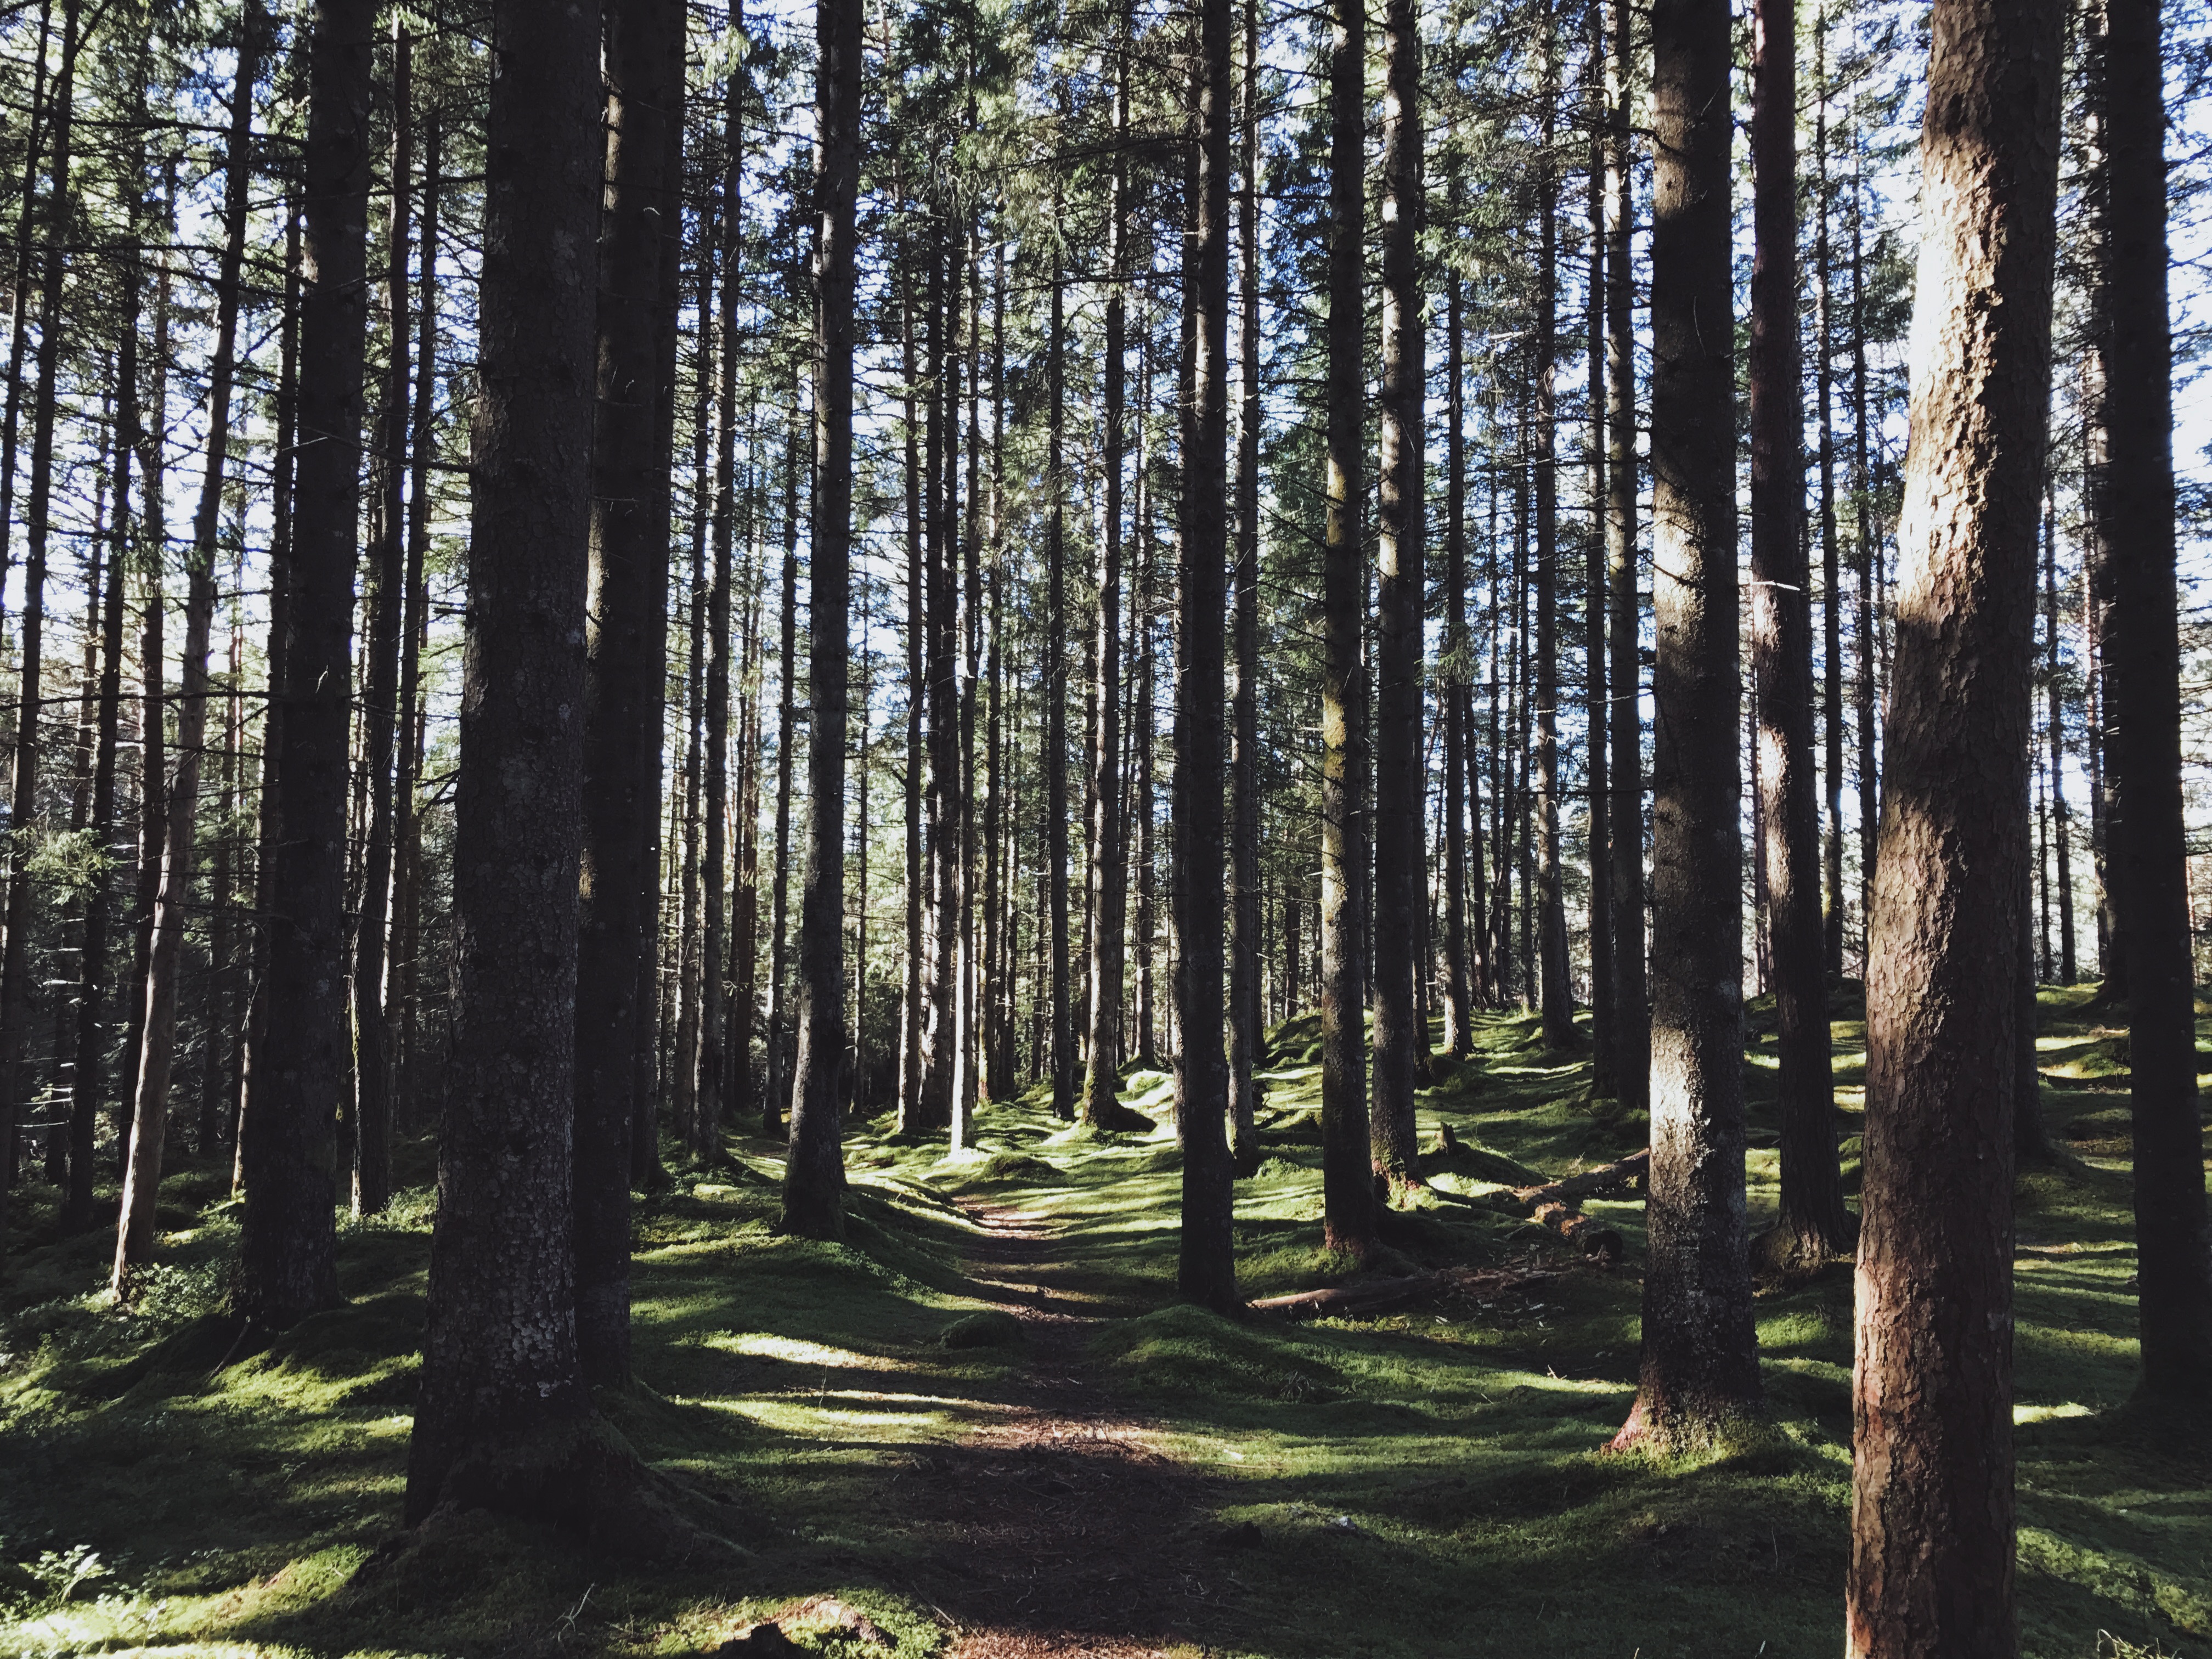
landscape, tree, nature, forest, grass, wilderness, branch, growth, plant, sun, trail, sunlight, leaf, dawn, pine, environment, scenic, evergreen, autumn, park, conifer, outdoors, woods, spruce, daylight, deciduous, grove, woodland, habitat, ecosystem, biome, old growth forest, natural environment, geographical feature, woody plant, temperate broadleaf and mixed forest, temperate coniferous forest, land plant